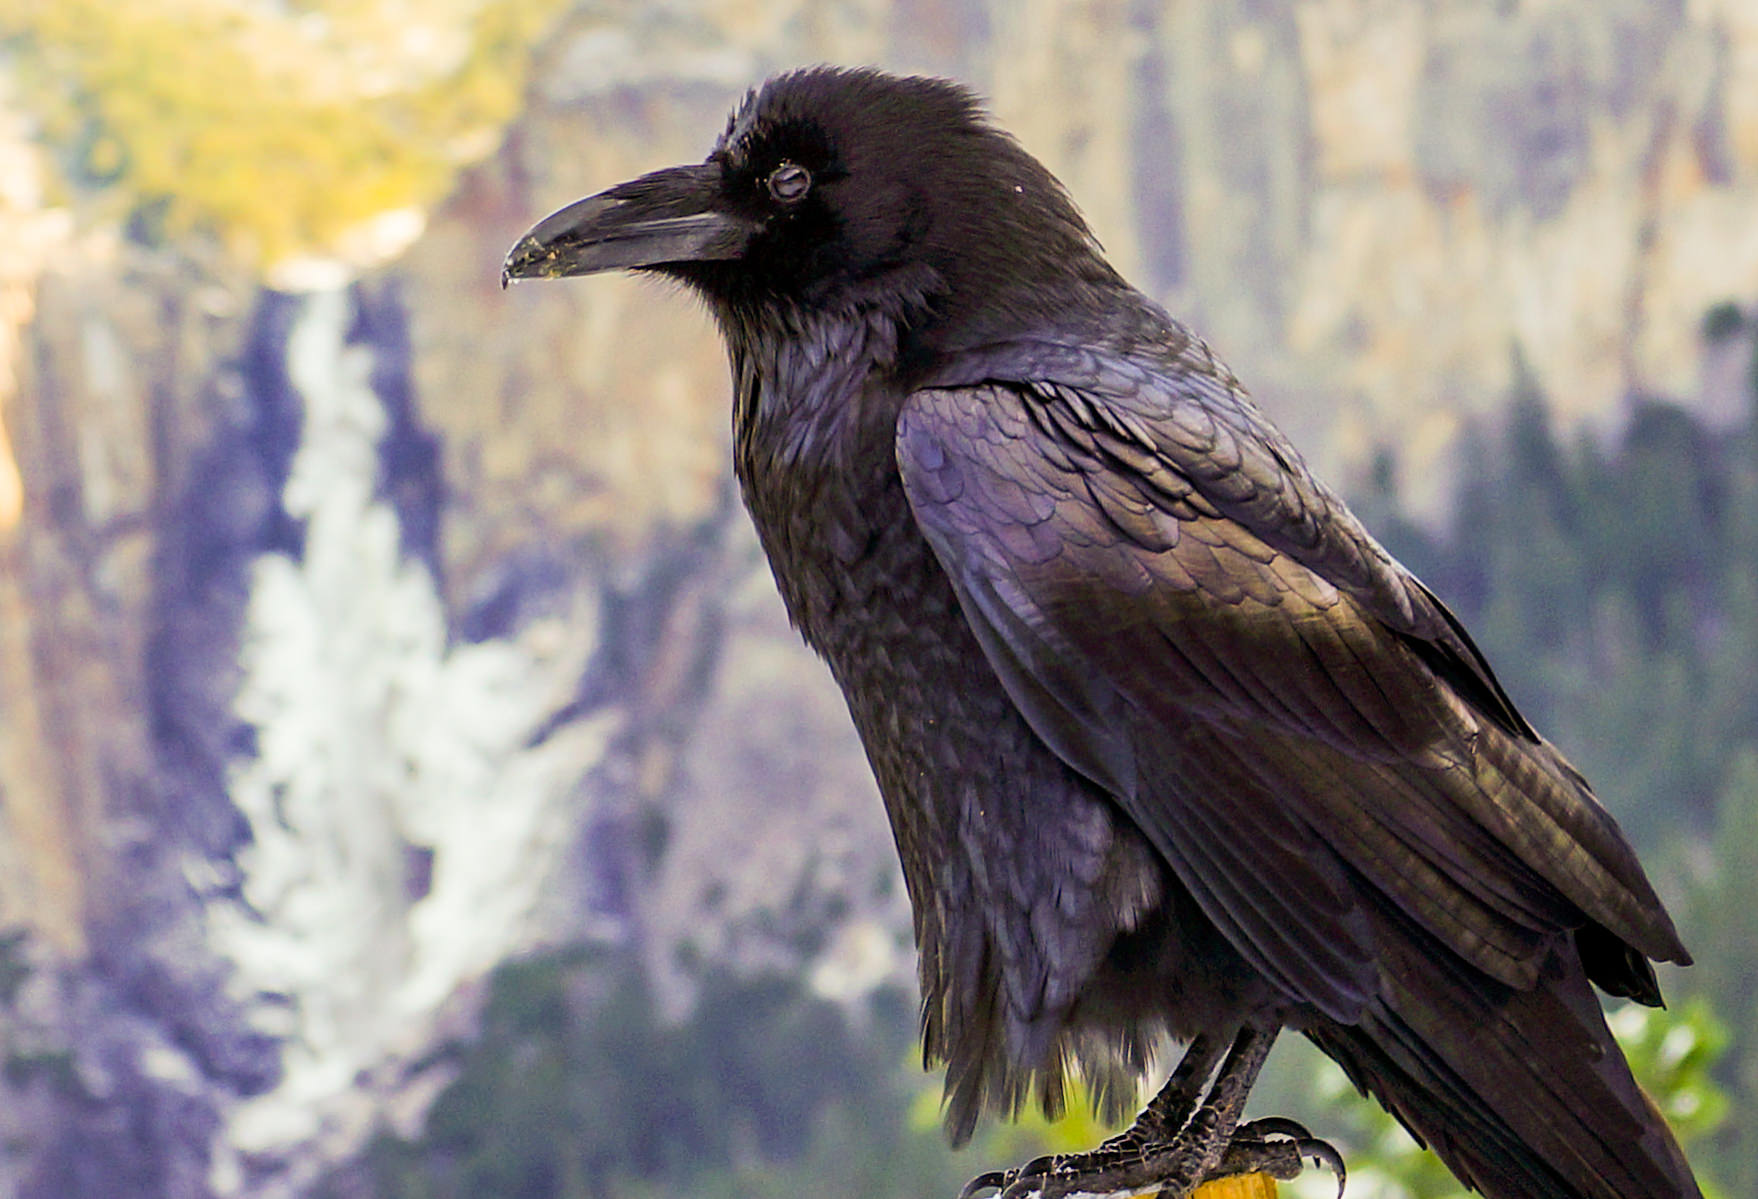
nature, bird, wing, blur, animal, wildlife, wild, beak, flight, park, predator, black, avian, fauna, raptor, side view, crow, plumage, close up, ornithology, outdoors, feathers, daylight, wings, rook, vertebrate, raven, hunter, american crow, perching bird, crow like bird